Vagiz Galiulin

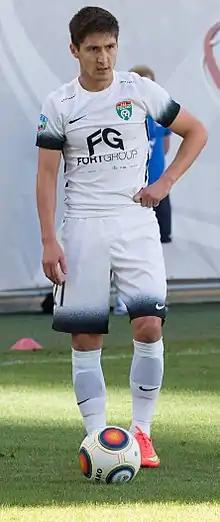
Galiulin with Tosno in 2016

Vagiz Galiulin (also spelled Galiullin; ; born 10 October 1987) is an Uzbekistani footballer who plays as a midfielder for FK Andijon.